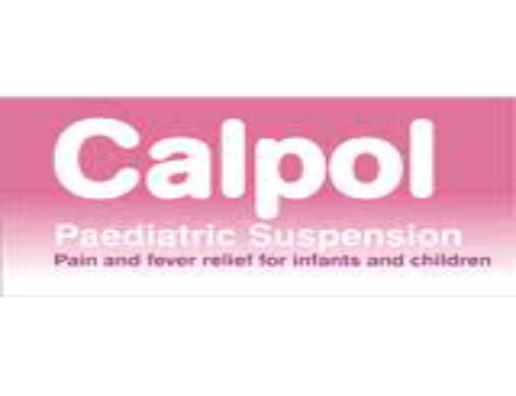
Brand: Calpol
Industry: Medical